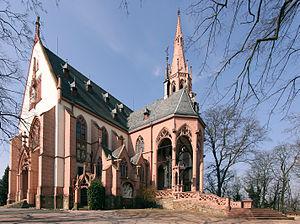
La chapelle Saint-Roch de Bingen, est une chapelle située sur le territoire de la commune de Bingen am Rhein, dans la vallée du Haut-Rhin moyen. C'est un important lieu de pèlerinage du diocèse de Mayence.